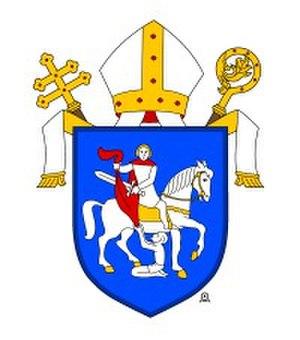
L'archidiocèse de Bratislava est situé dans l'est de la Slovaquie dans une région majoritairement catholique.